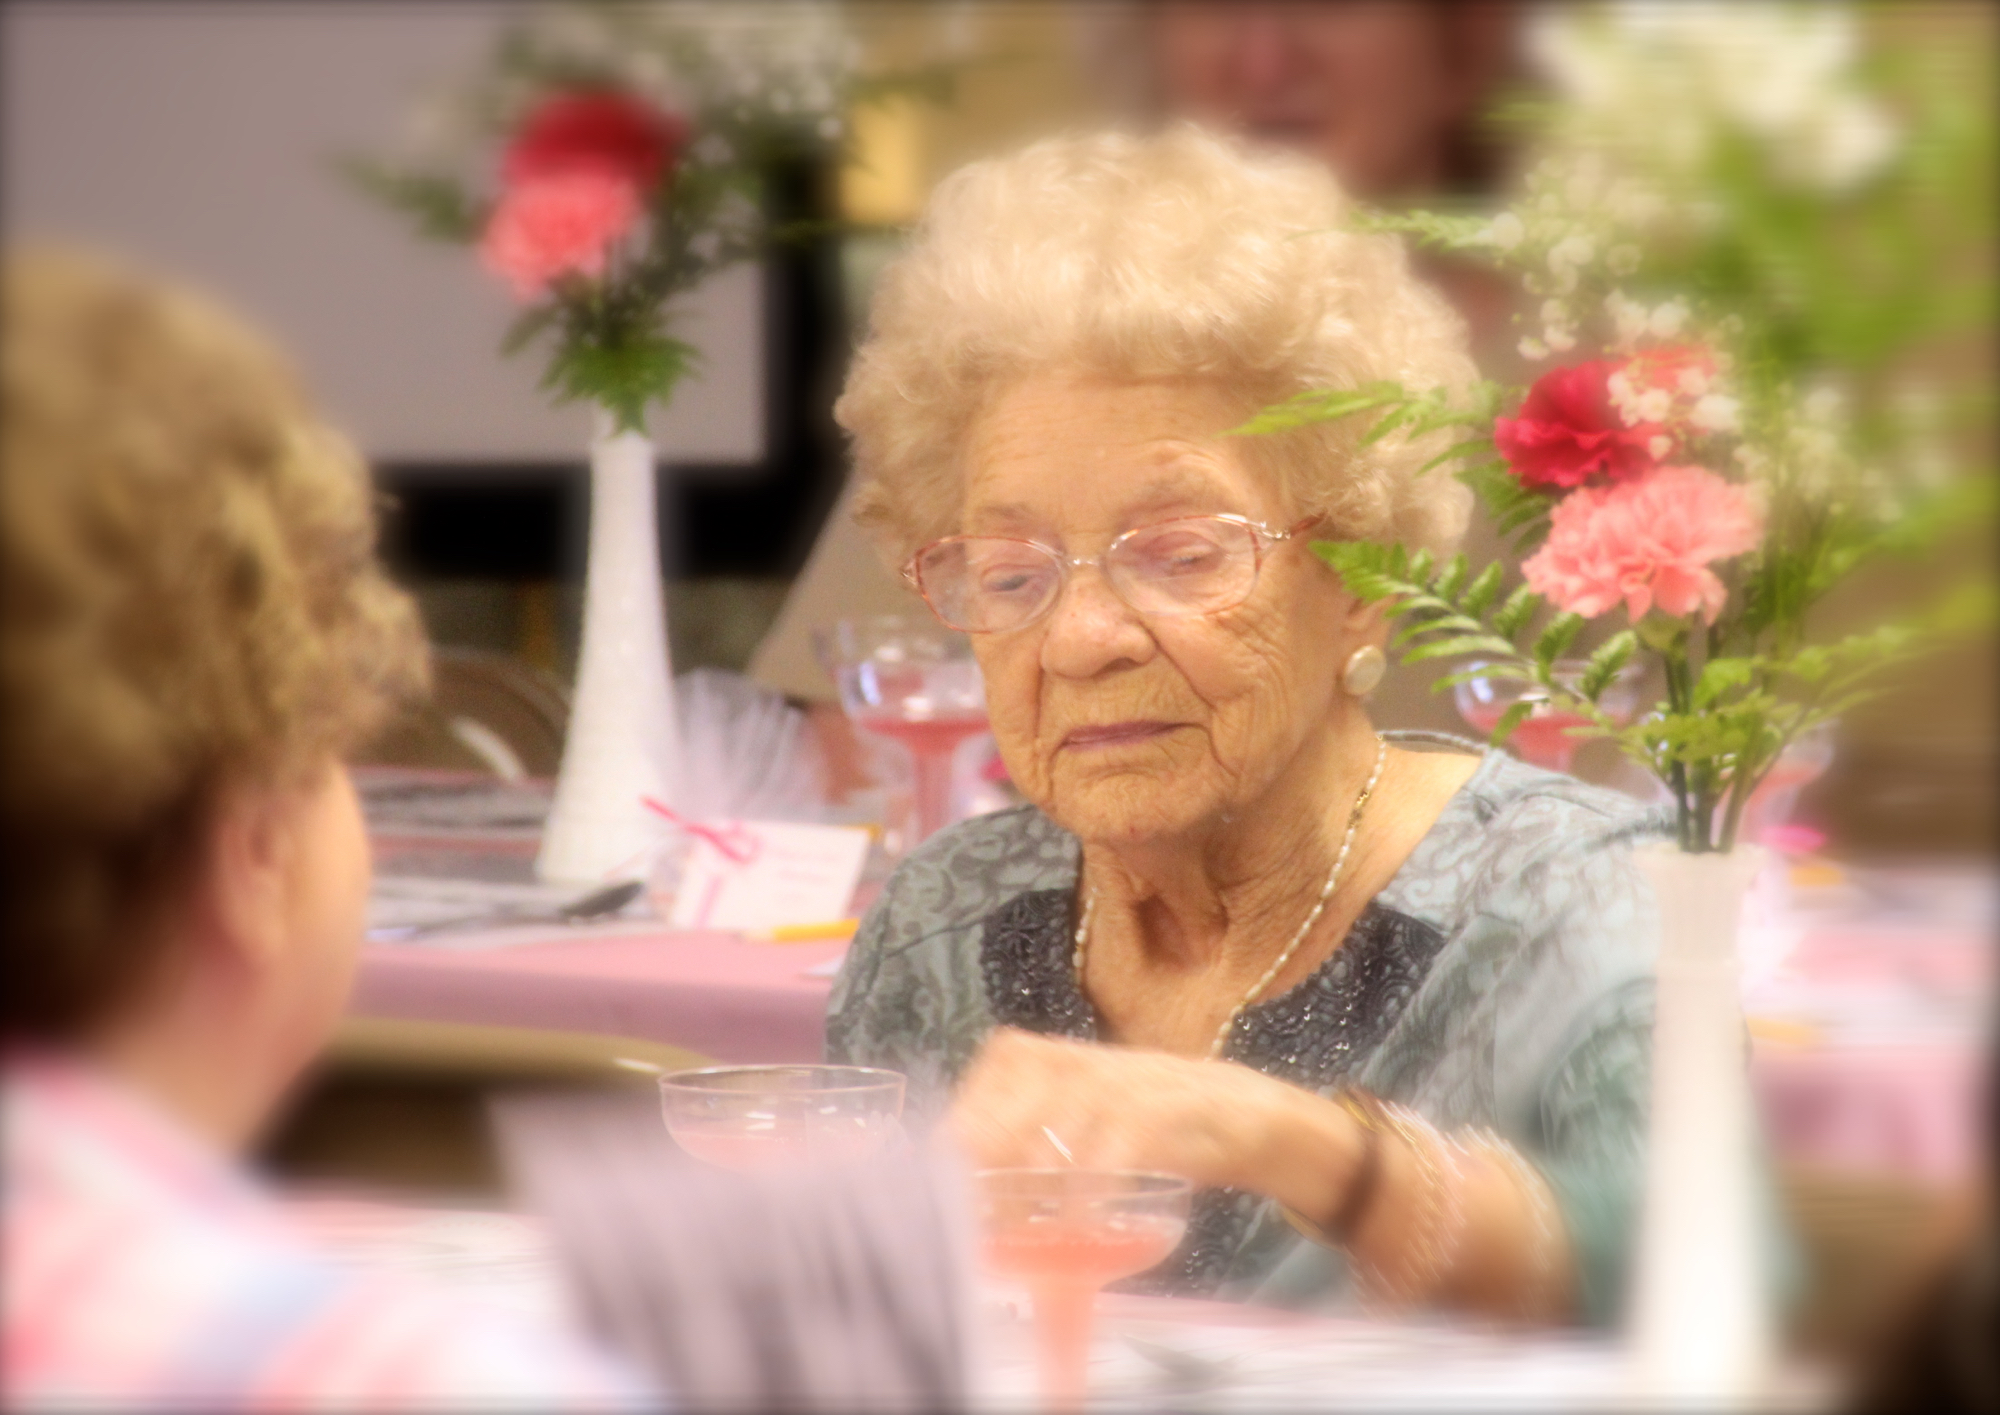
people, meal, wedding, bride, marriage, lunch, senior citizen, ceremony, 3652015, 365the2015edition, grandparent, day171, day171365, 20jun15